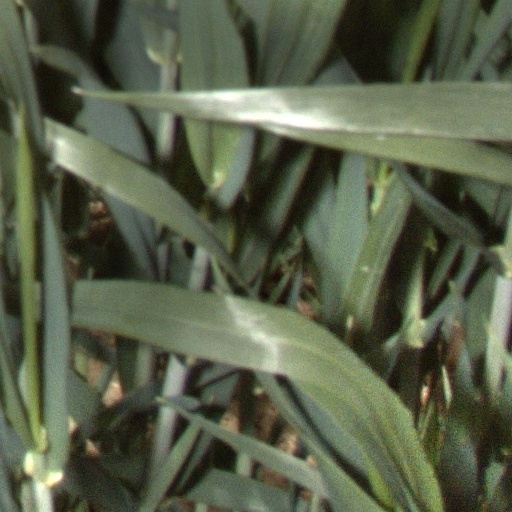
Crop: wheat